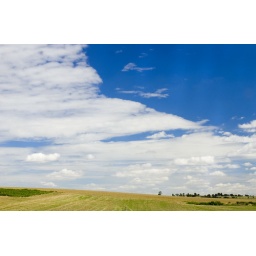
The fields in Cambridgeshire from the car, used a polerizing filter to get the sky so blue and vivid.